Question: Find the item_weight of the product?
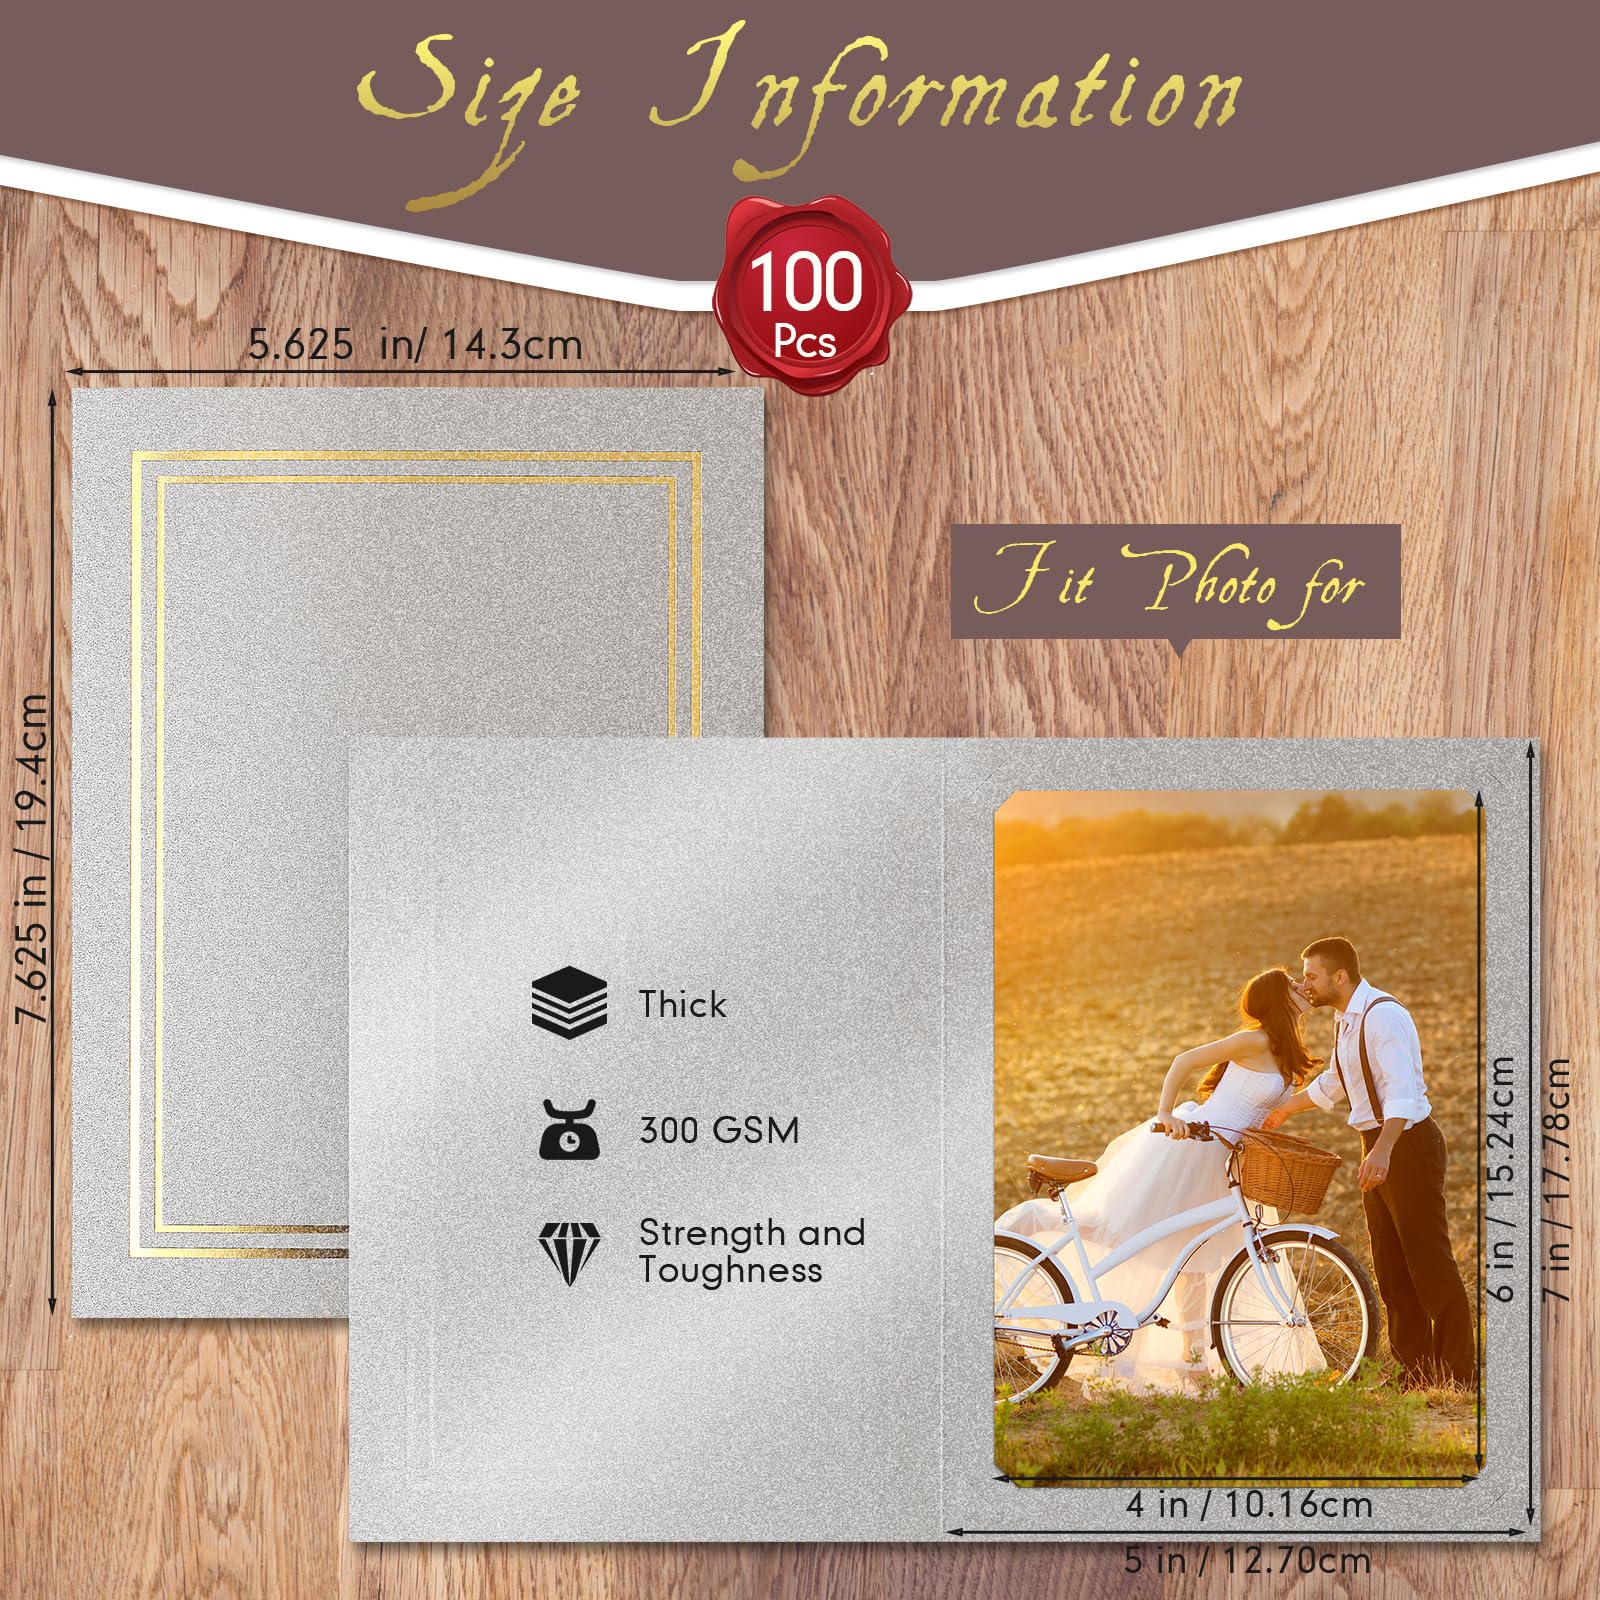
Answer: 300.0 gram